Roger Kemble

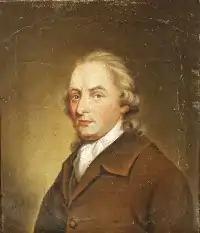
Portrait by Thomas Beach 1786

Roger Kemble (1 March 1721 – 6 December 1802) was an English theatre manager, strolling player and actor. In 1753, he married Irish actress Sarah "Sally" Ward (1735–1806) at Cirencester in Gloucestershire, and they had thirteen children, who formed the Kemble family of 19th-century actors and actresses.